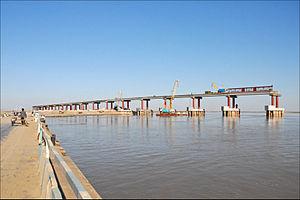
L'Amou-Daria est un fleuve d'Asie centrale du bassin endoréique de la mer d'Aral.